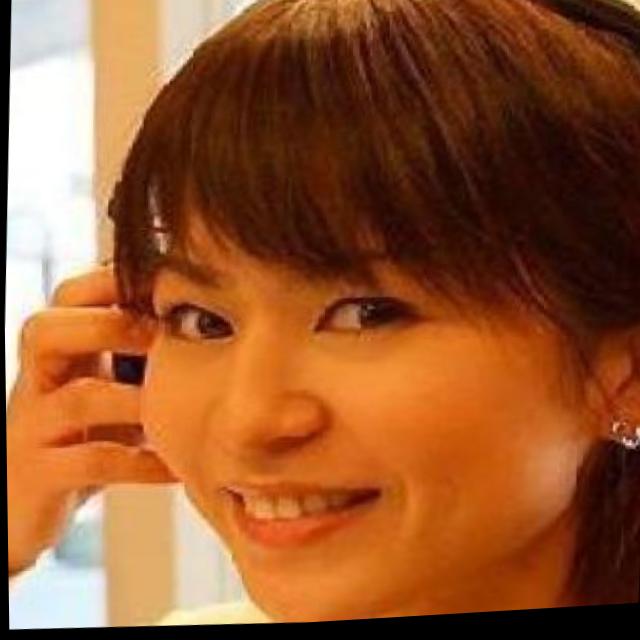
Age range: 21-44